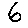
Label: 6